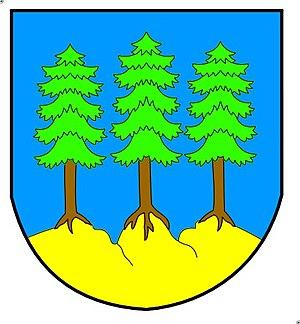
Grächen est une commune suisse du canton du Valais, située dans le district de Viège. En 1210, Grächen est appelé Grachan et en 1250 Granges.